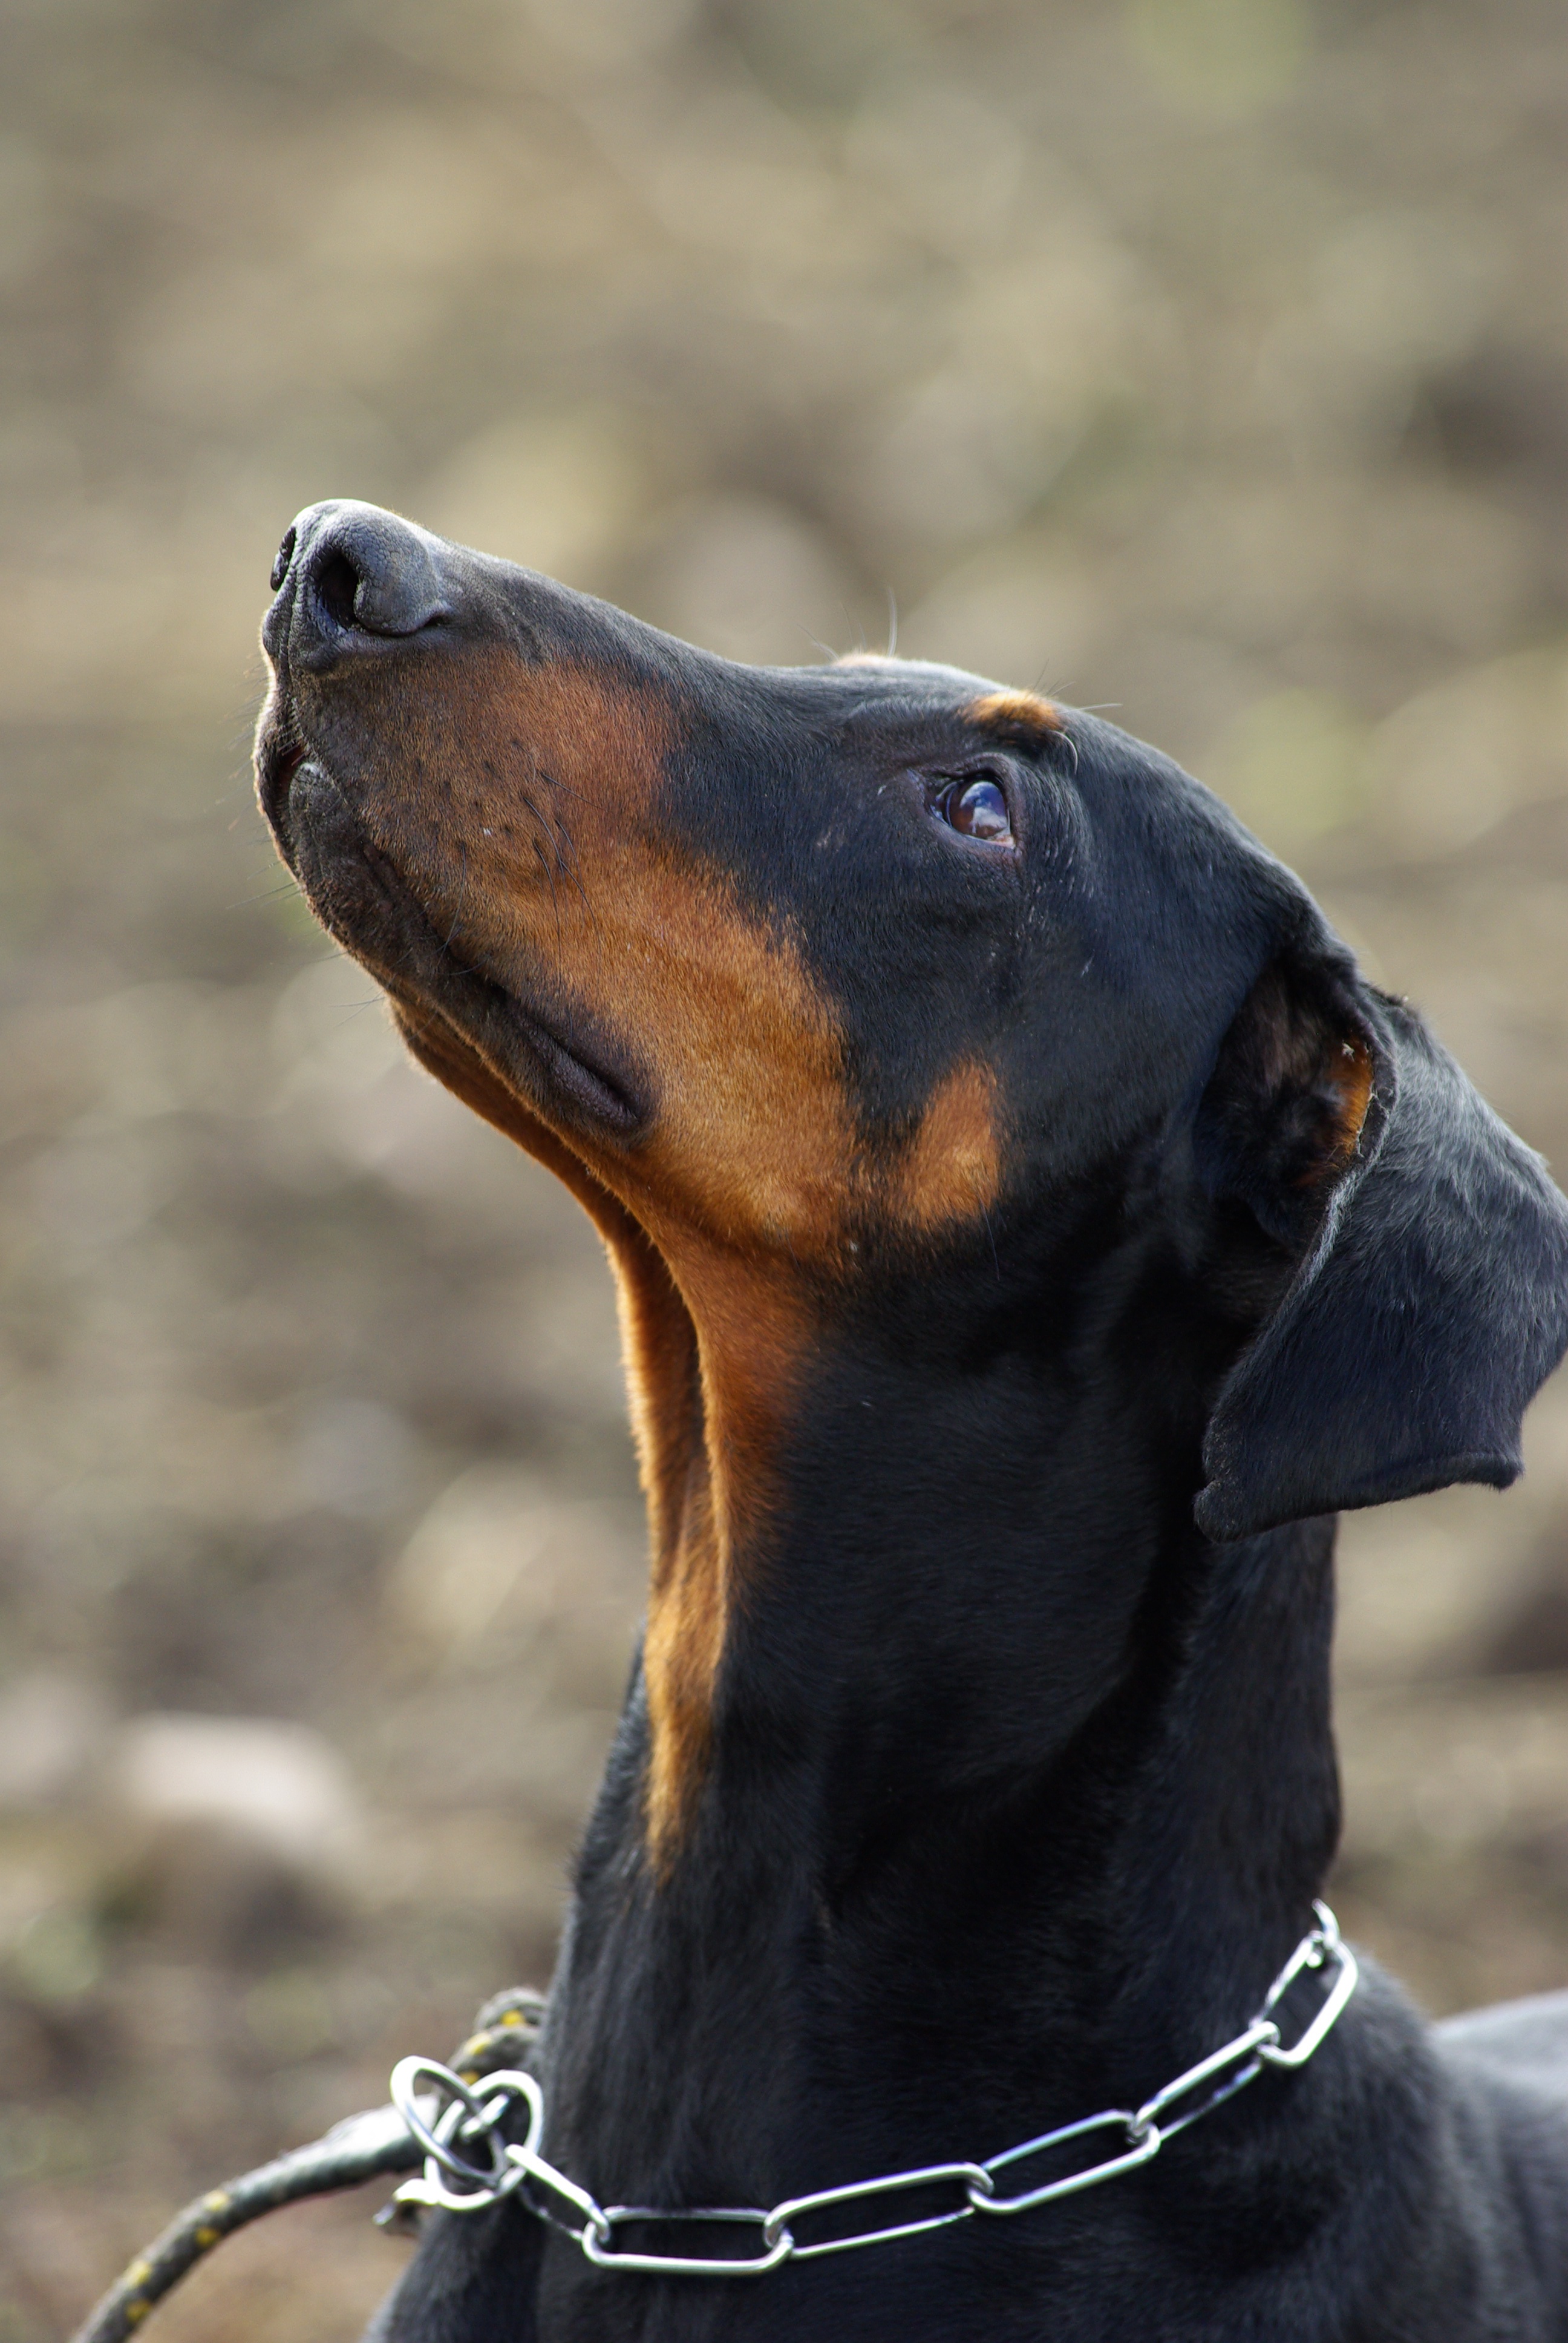
dog, animal, looking, pet, mammal, vertebrate, dog breed, doberman, guard dog, dog like mammal, carnivoran, dobermann